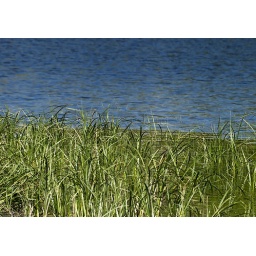
Green blades of grass growing in a marsh or lake